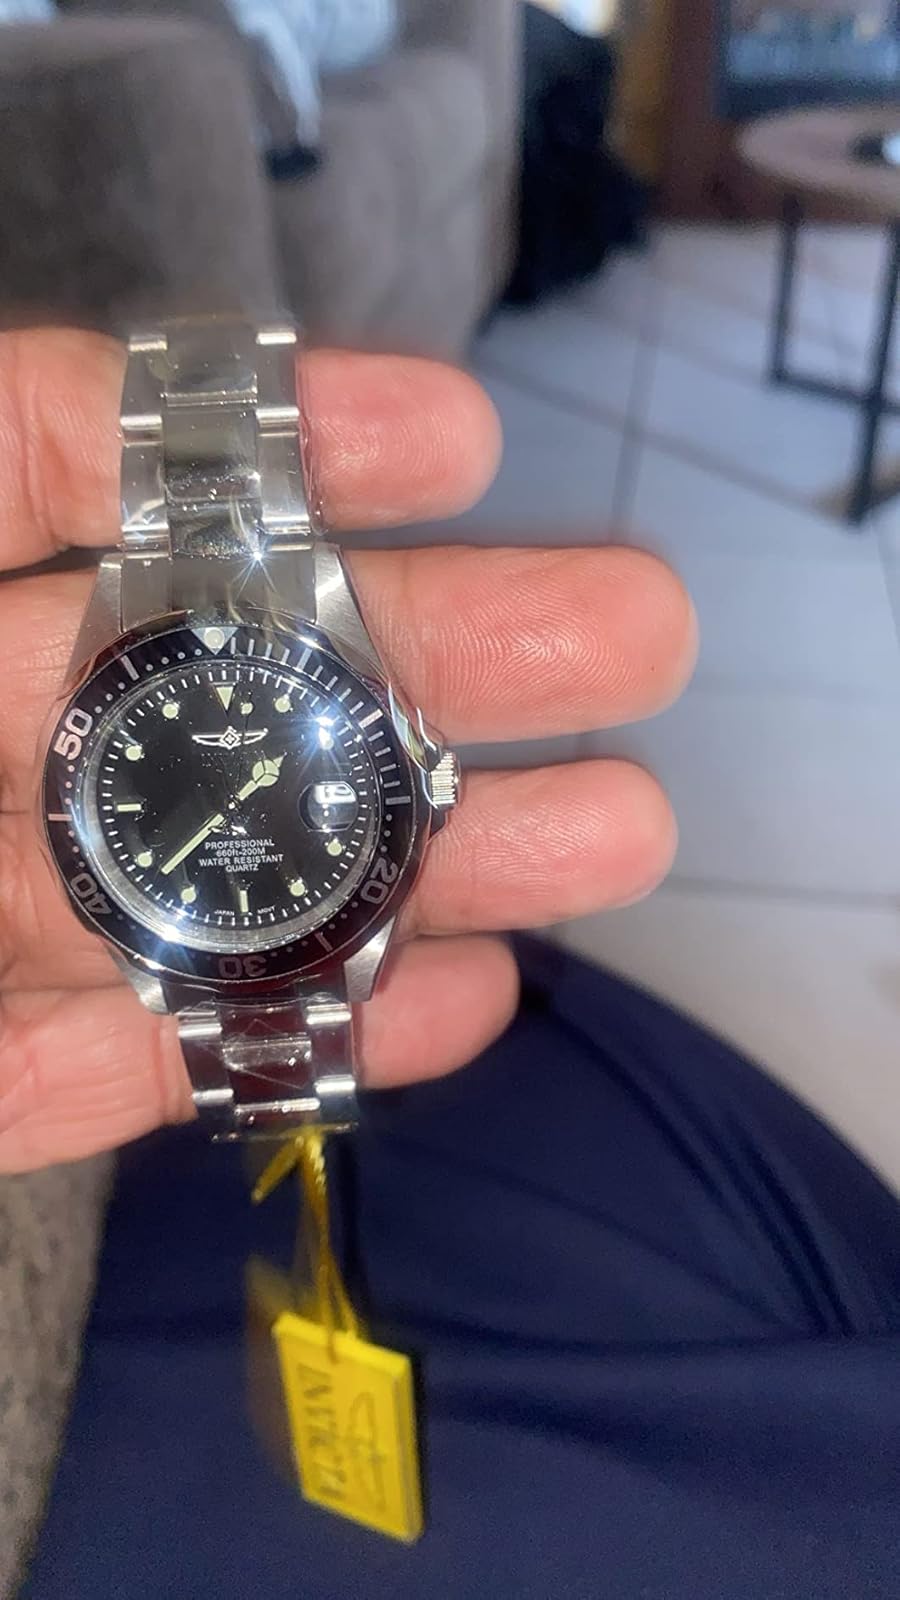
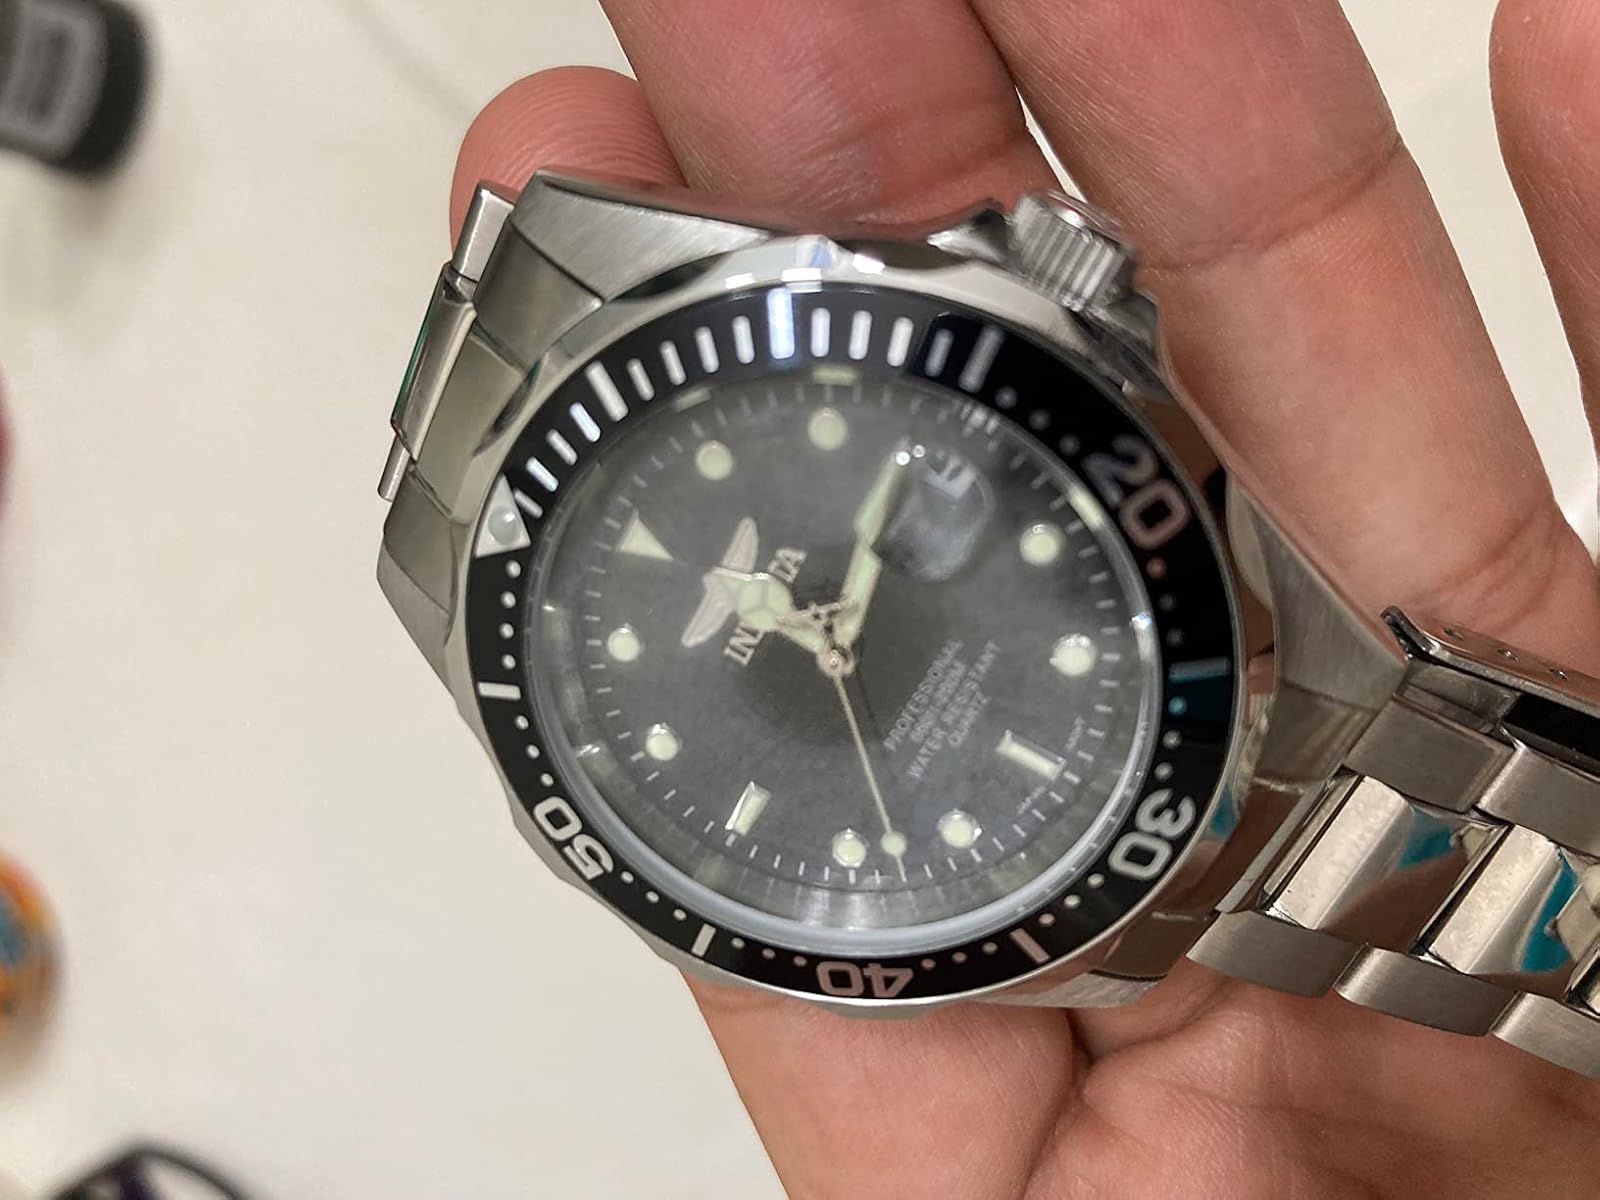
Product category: accessories_watch
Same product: yes